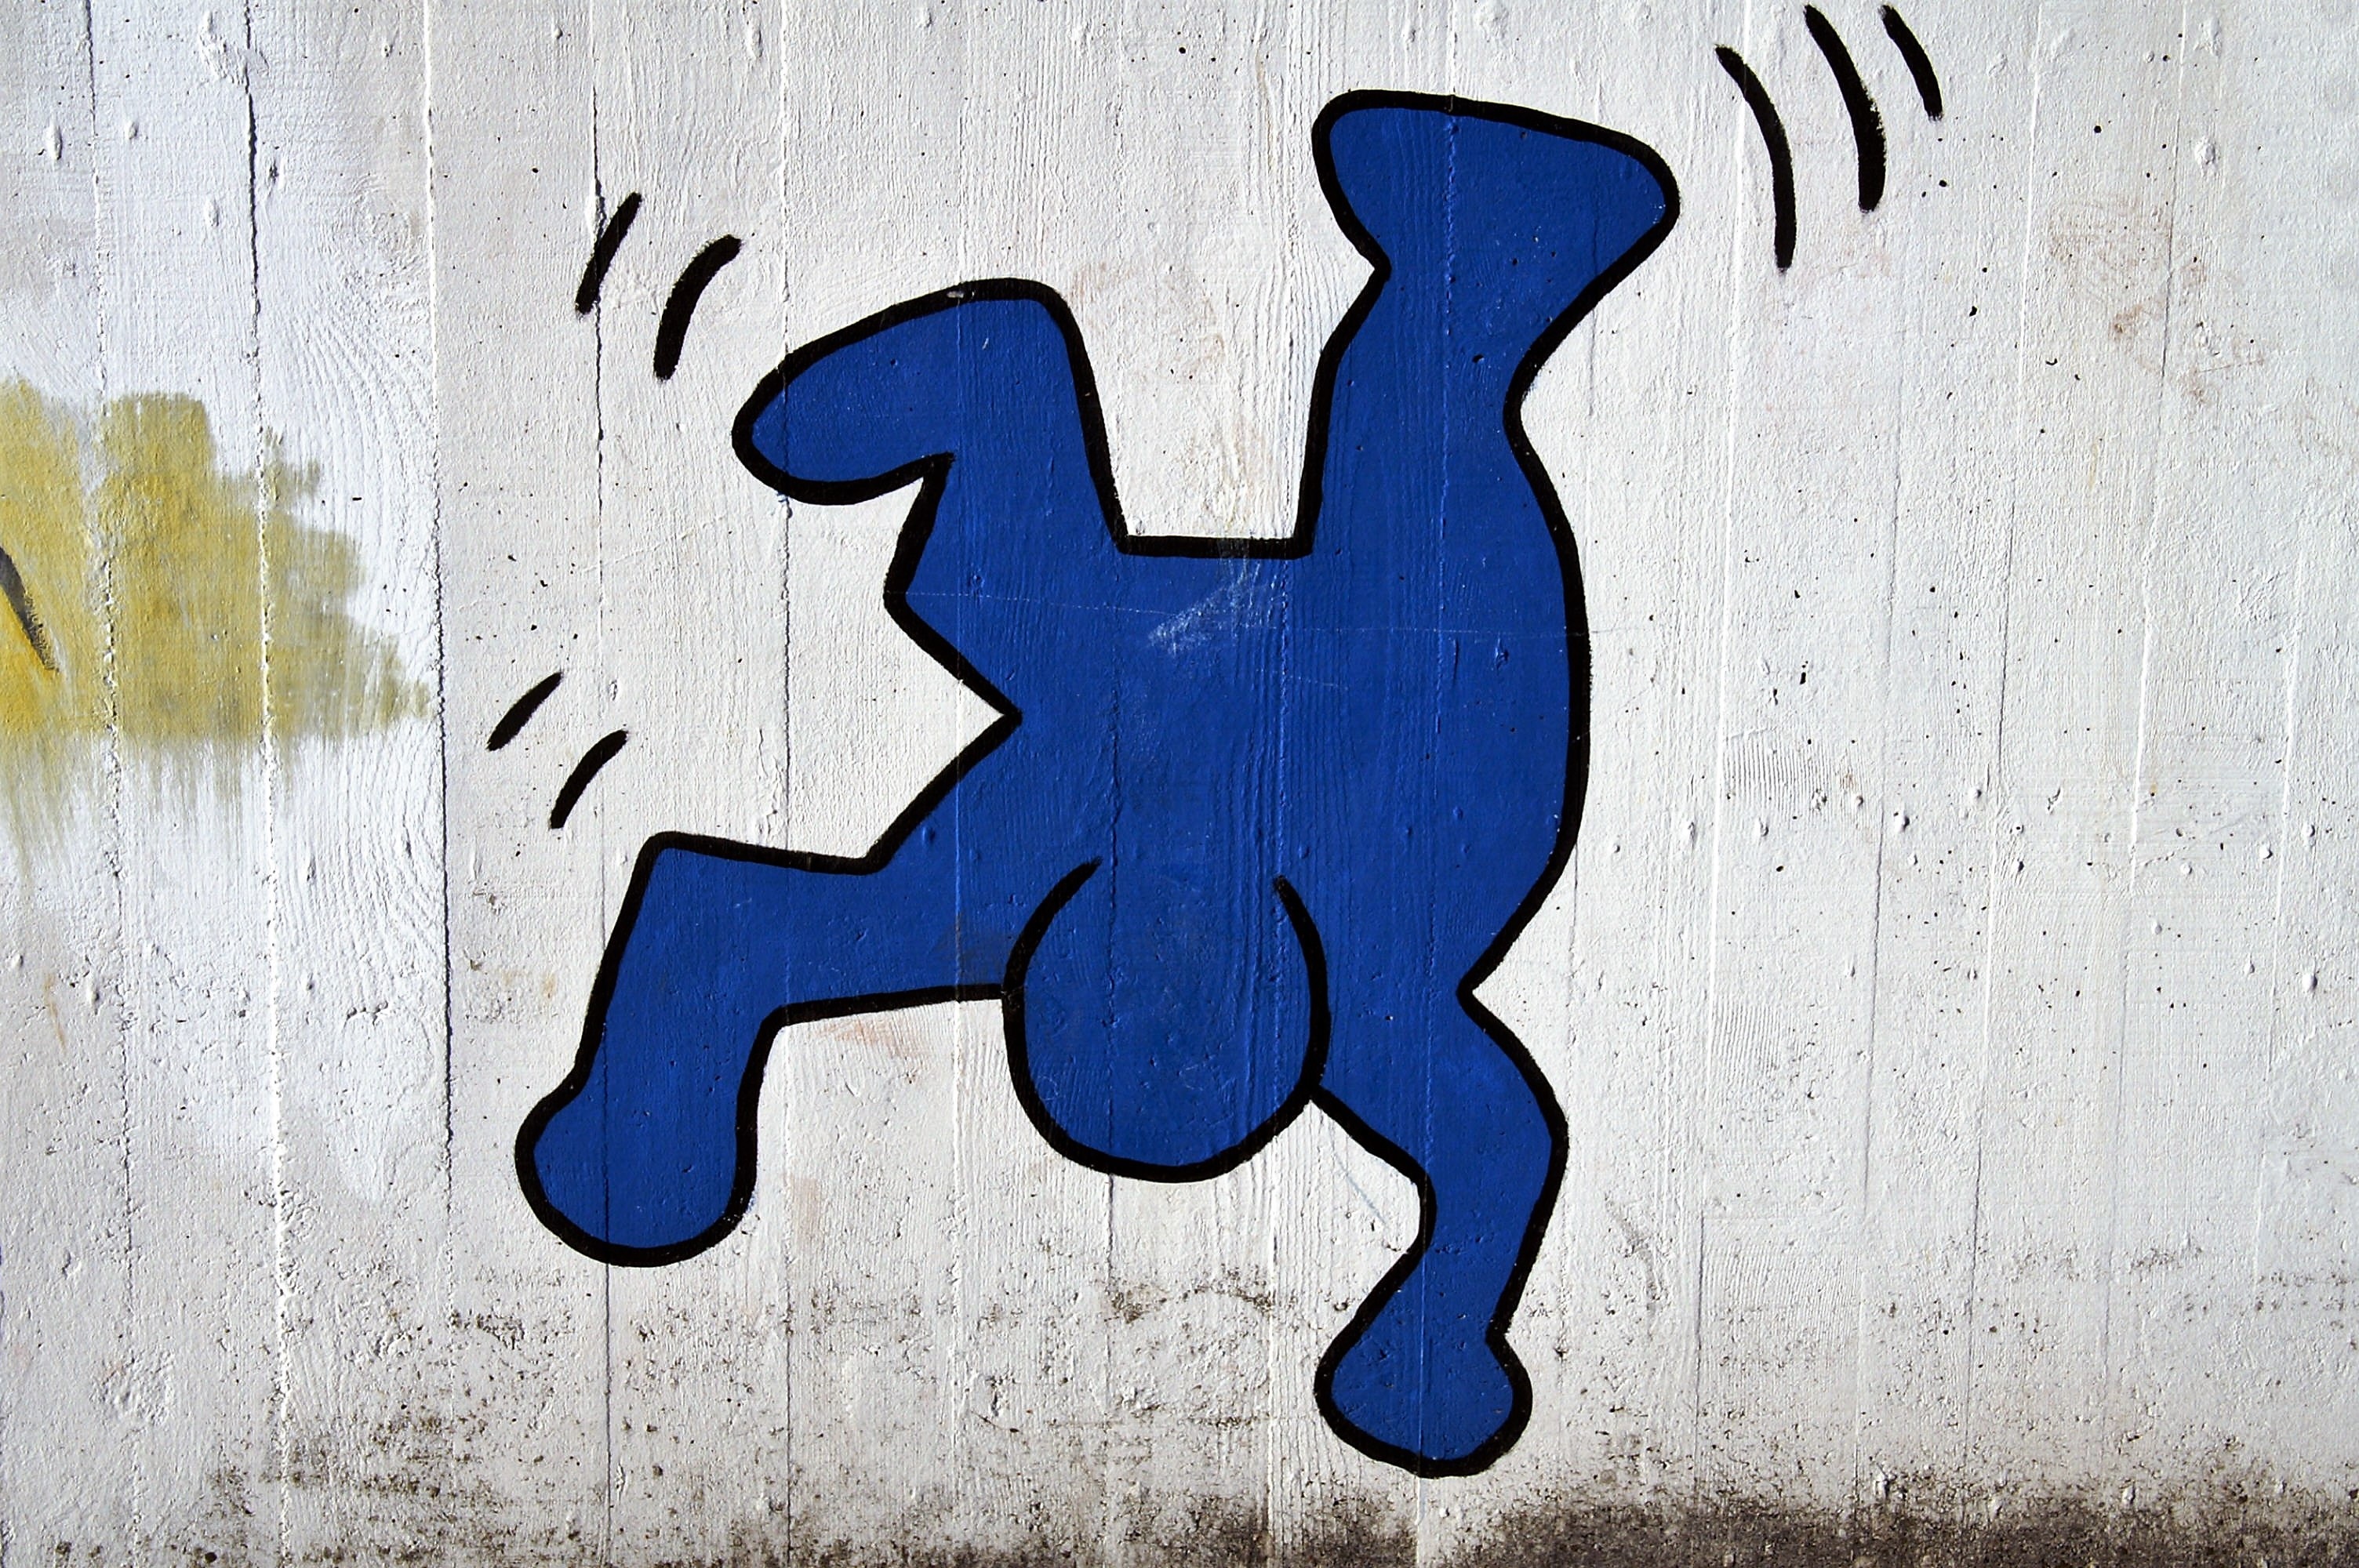
number, wall, blue, colorful, graffiti, font, art, illustration, mural, males, modern art, hauswand